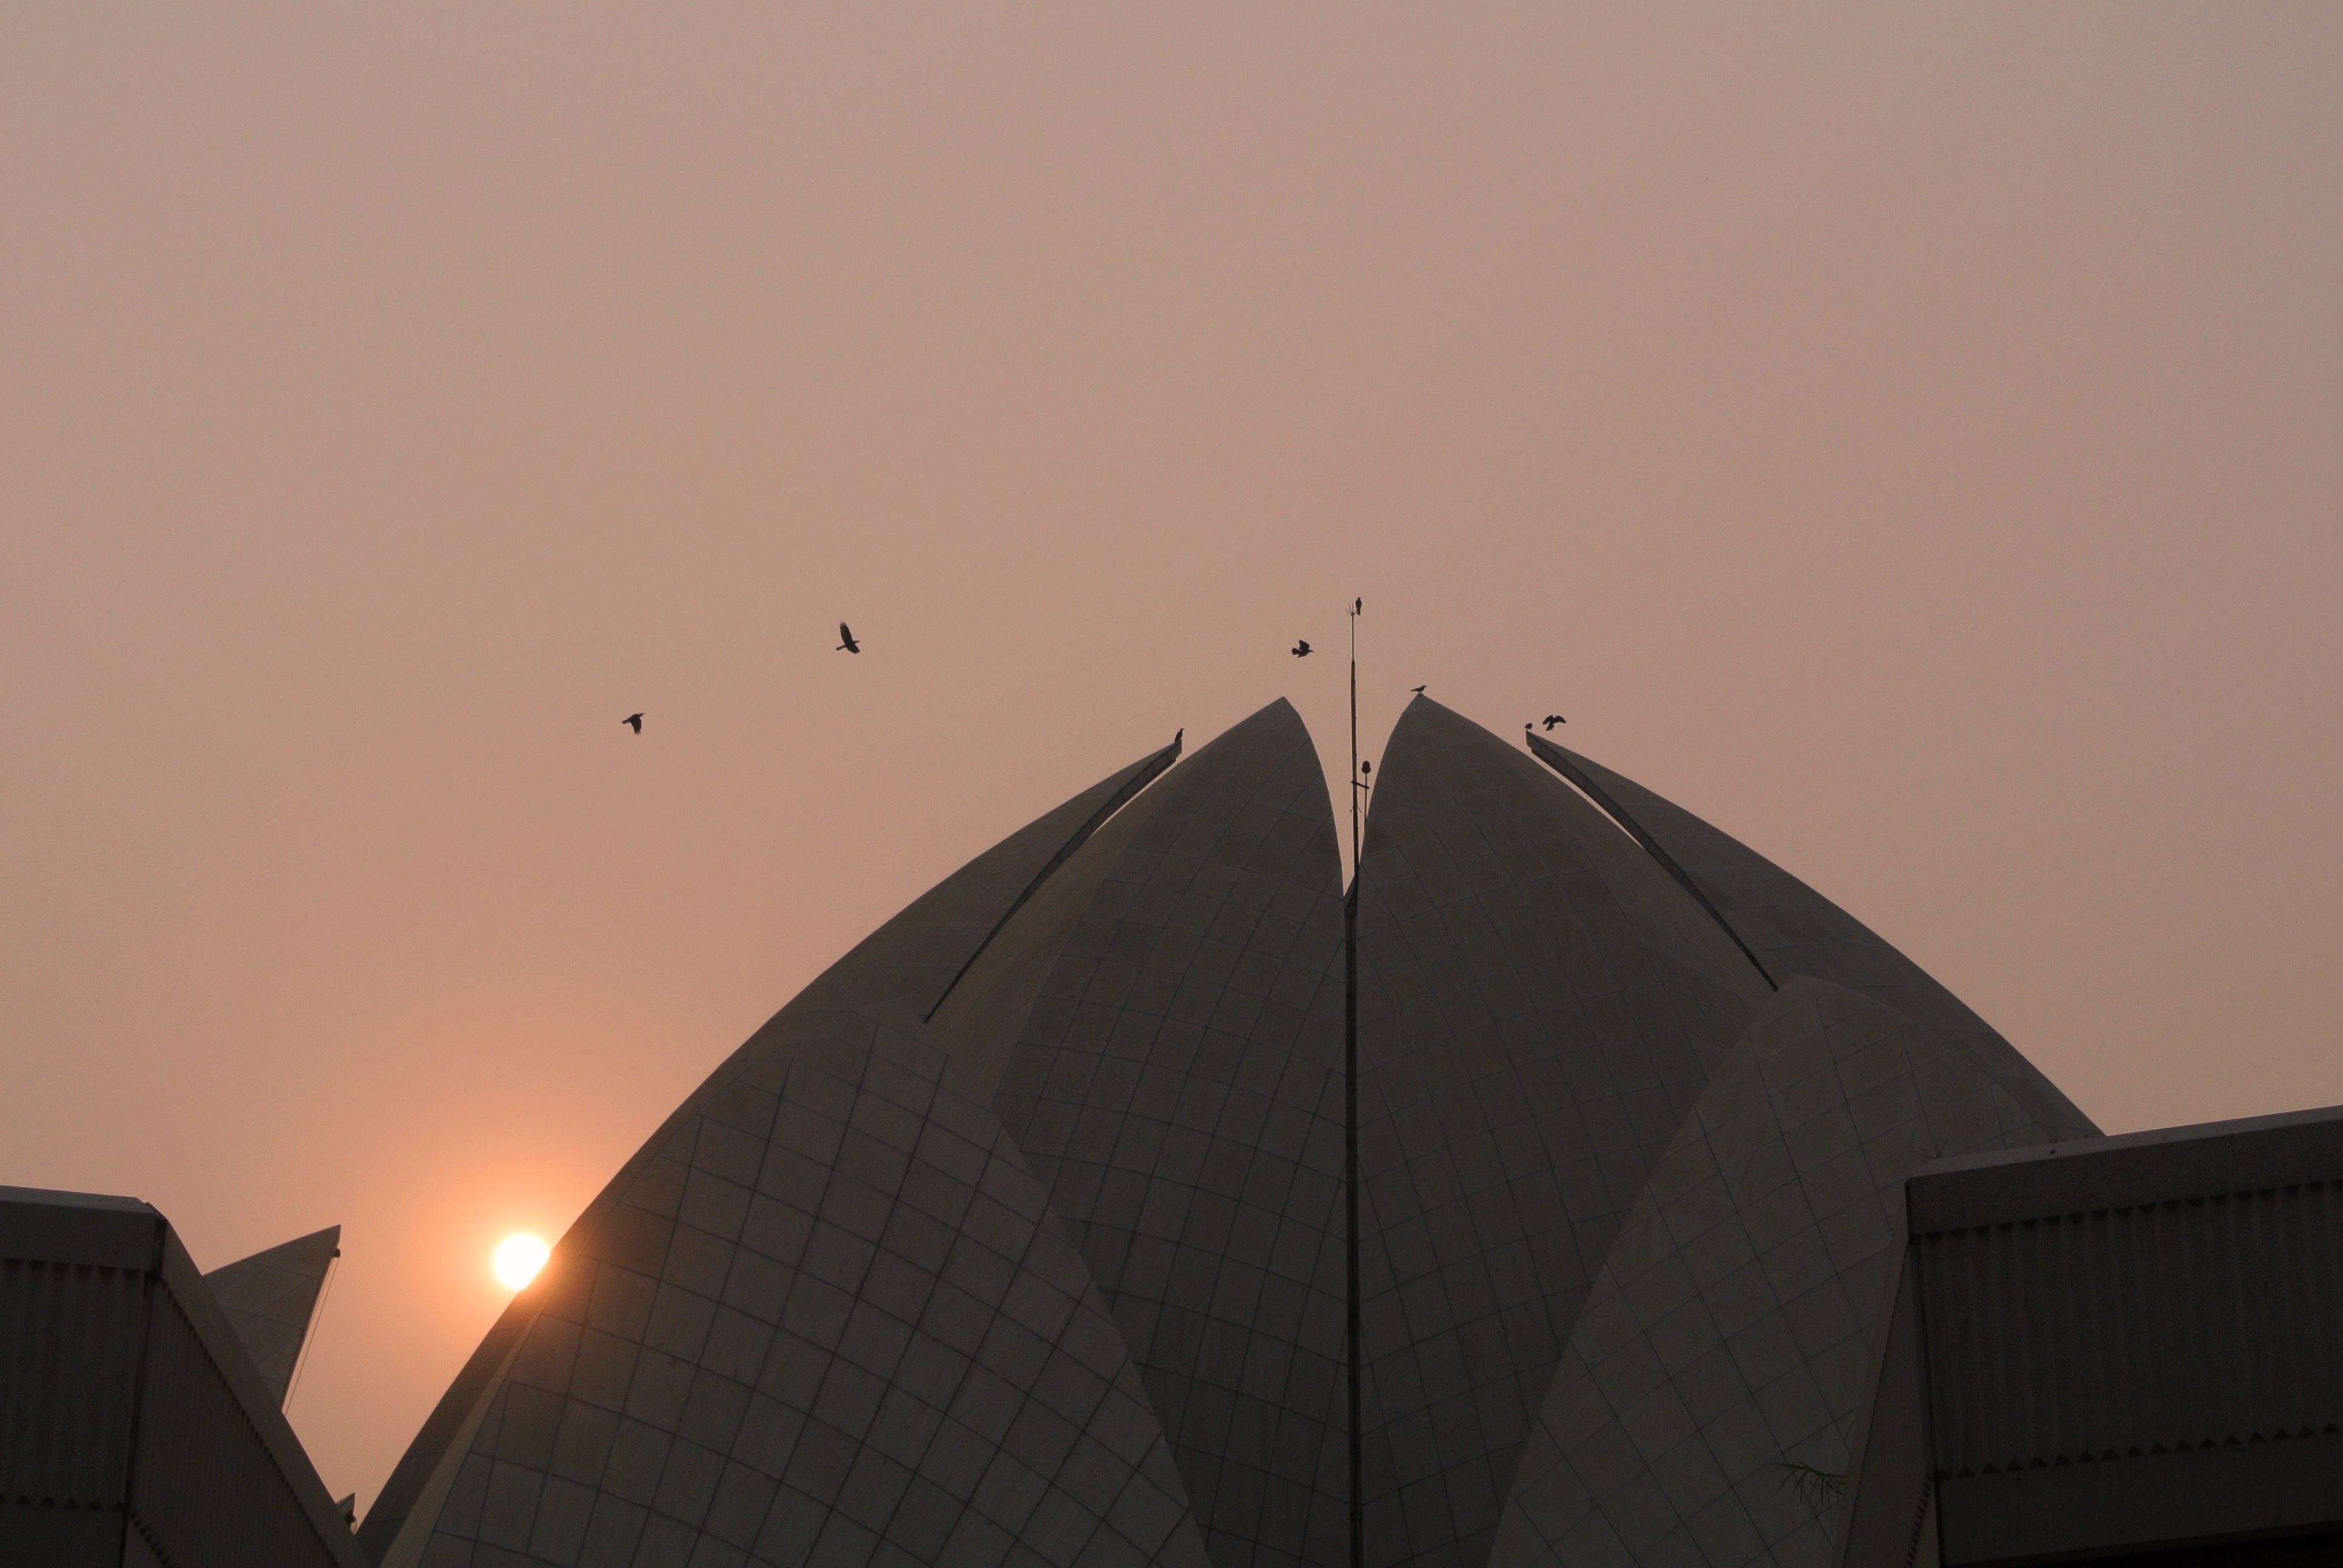
wing, sky, sun, sunrise, sunset, sunlight, morning, dawn, aircraft, dusk, flight, india, shape, delhi, lotus temple, atmospheric phenomenon, atmosphere of earth